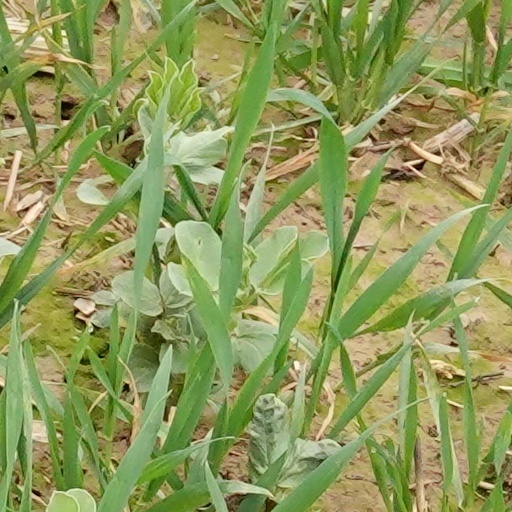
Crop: wheat